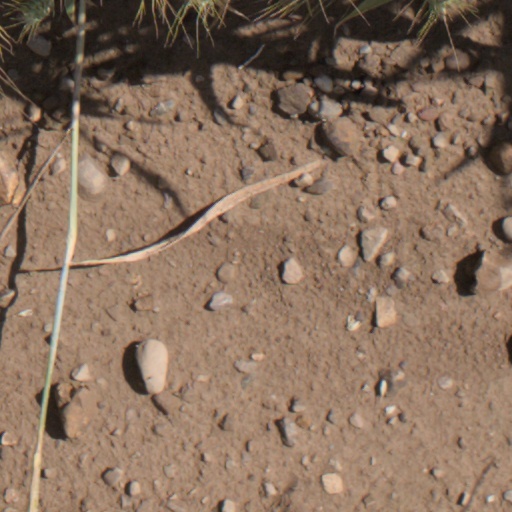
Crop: wheat